Uiscedwr

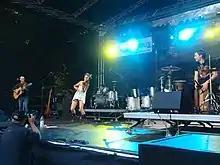
Uiscedwr performing as a trio at the 2011 "Folk im Schlosshof" festival

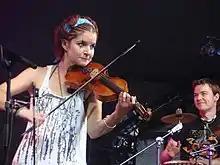
Anna Esslemont and Cormac Byrne at the 2011 "Folk im Schlosshof" festival

Co-founder Anna Esslemont, from Wales, plays fiddle and sings. She dropped out of the Royal Northern College of Music to pursue a freer musical style than was offered by the classical world. She grew up in Wales, and has played the violin since she was six, playing in both the North Powys Youth Orchestra and the National Youth Orchestra of Wales.